Digital video recorder

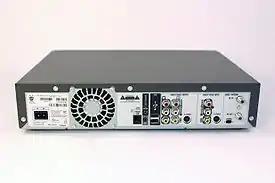
Back view of a TiVo Series2 5xx-generation unit

Consumer digital video recorders ReplayTV and TiVo were launched at the 1999 Consumer Electronics Show in Las Vegas, Nevada. Microsoft also demonstrated a unit with DVR capability, but this did not become available until the end of 1999 for full DVR features in Dish Network's DISHplayer receivers. TiVo shipped their first units on March 31, 1999. ReplayTV won the "Best of Show" award in the video category with Netscape co-founder Marc Andreessen as an early investor and board member, but TiVo was more successful commercially. "Ad Age" cited Forrester Research as saying that market penetration by the end of 1999 was "less than 100,000".